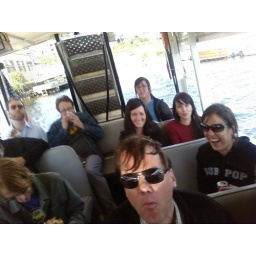
My co-workers on a duck boat in seattle.